Xtension

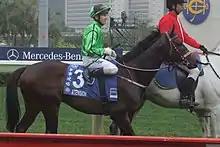
Xtension

Xtension (foaled 2 February 2007) is a Hong Kong–based retired racehorse and breeding stallion. He is one of the nominees of 2010-2011 Hong Kong Horse of the Year.